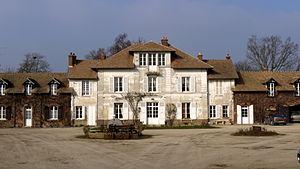
Corps de ferme du Grand Viltain sur le plateau de Saclay
Paris-Saclay est un pôle scientifique et technologique en cours d'aménagement à vingt kilomètres au sud de Paris, sur une zone couvrant 27 communes des départements de l'Essonne et des Yvelines. Sa construction, lancée en 2006, doit durer quinze à vingt ans pour permettre de regrouper à terme entre 20 et 25 % de la recherche scientifique française. Le projet Paris-Saclay vise à regrouper organismes de recherche, grandes écoles, universités et entreprises privées afin de créer un pôle d'excellence scientifique et technique de dimension internationale, comparable à la Silicon Valley ou à la région de Cambridge.
Le plateau de Saclay est situé au nord de l'Essonne et au Sud-Est des Yvelines, à une vingtaine de kilomètres au sud de Paris. Il est délimité par la vallée de l'Yvette au sud et à l'est, et par la vallée de la Bièvre au nord. Il constitue le cœur du territoire de Paris-Saclay, un projet de pôle technologique et scientifique lancé en 2010.